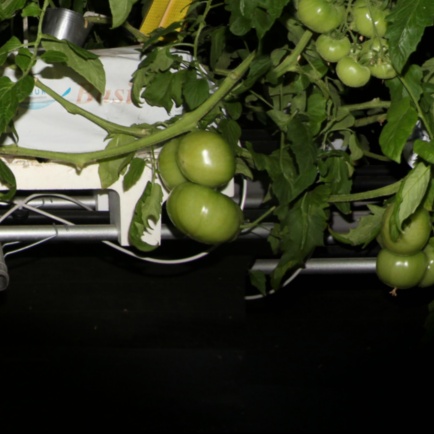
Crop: tomato